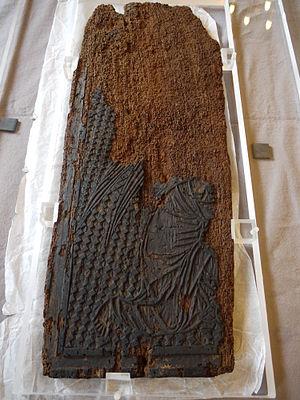
Côté Annonciation
Le bois Protat est le nom donné à un fragment de bois, gravé sur ses deux faces, qui est considéré comme le plus ancien bois gravé du monde occidental, certainement du début du XVᵉ siècle. Son nom vient de l'imprimeur mâconnais, Jules Protat, qui en fit l'acquisition au XIXᵉ siècle, après sa découverte à la fin de 1899 près de l'abbaye de La Ferté. Il est conservé depuis 2001 au département des estampes et de la photographie de la Bibliothèque nationale de France.